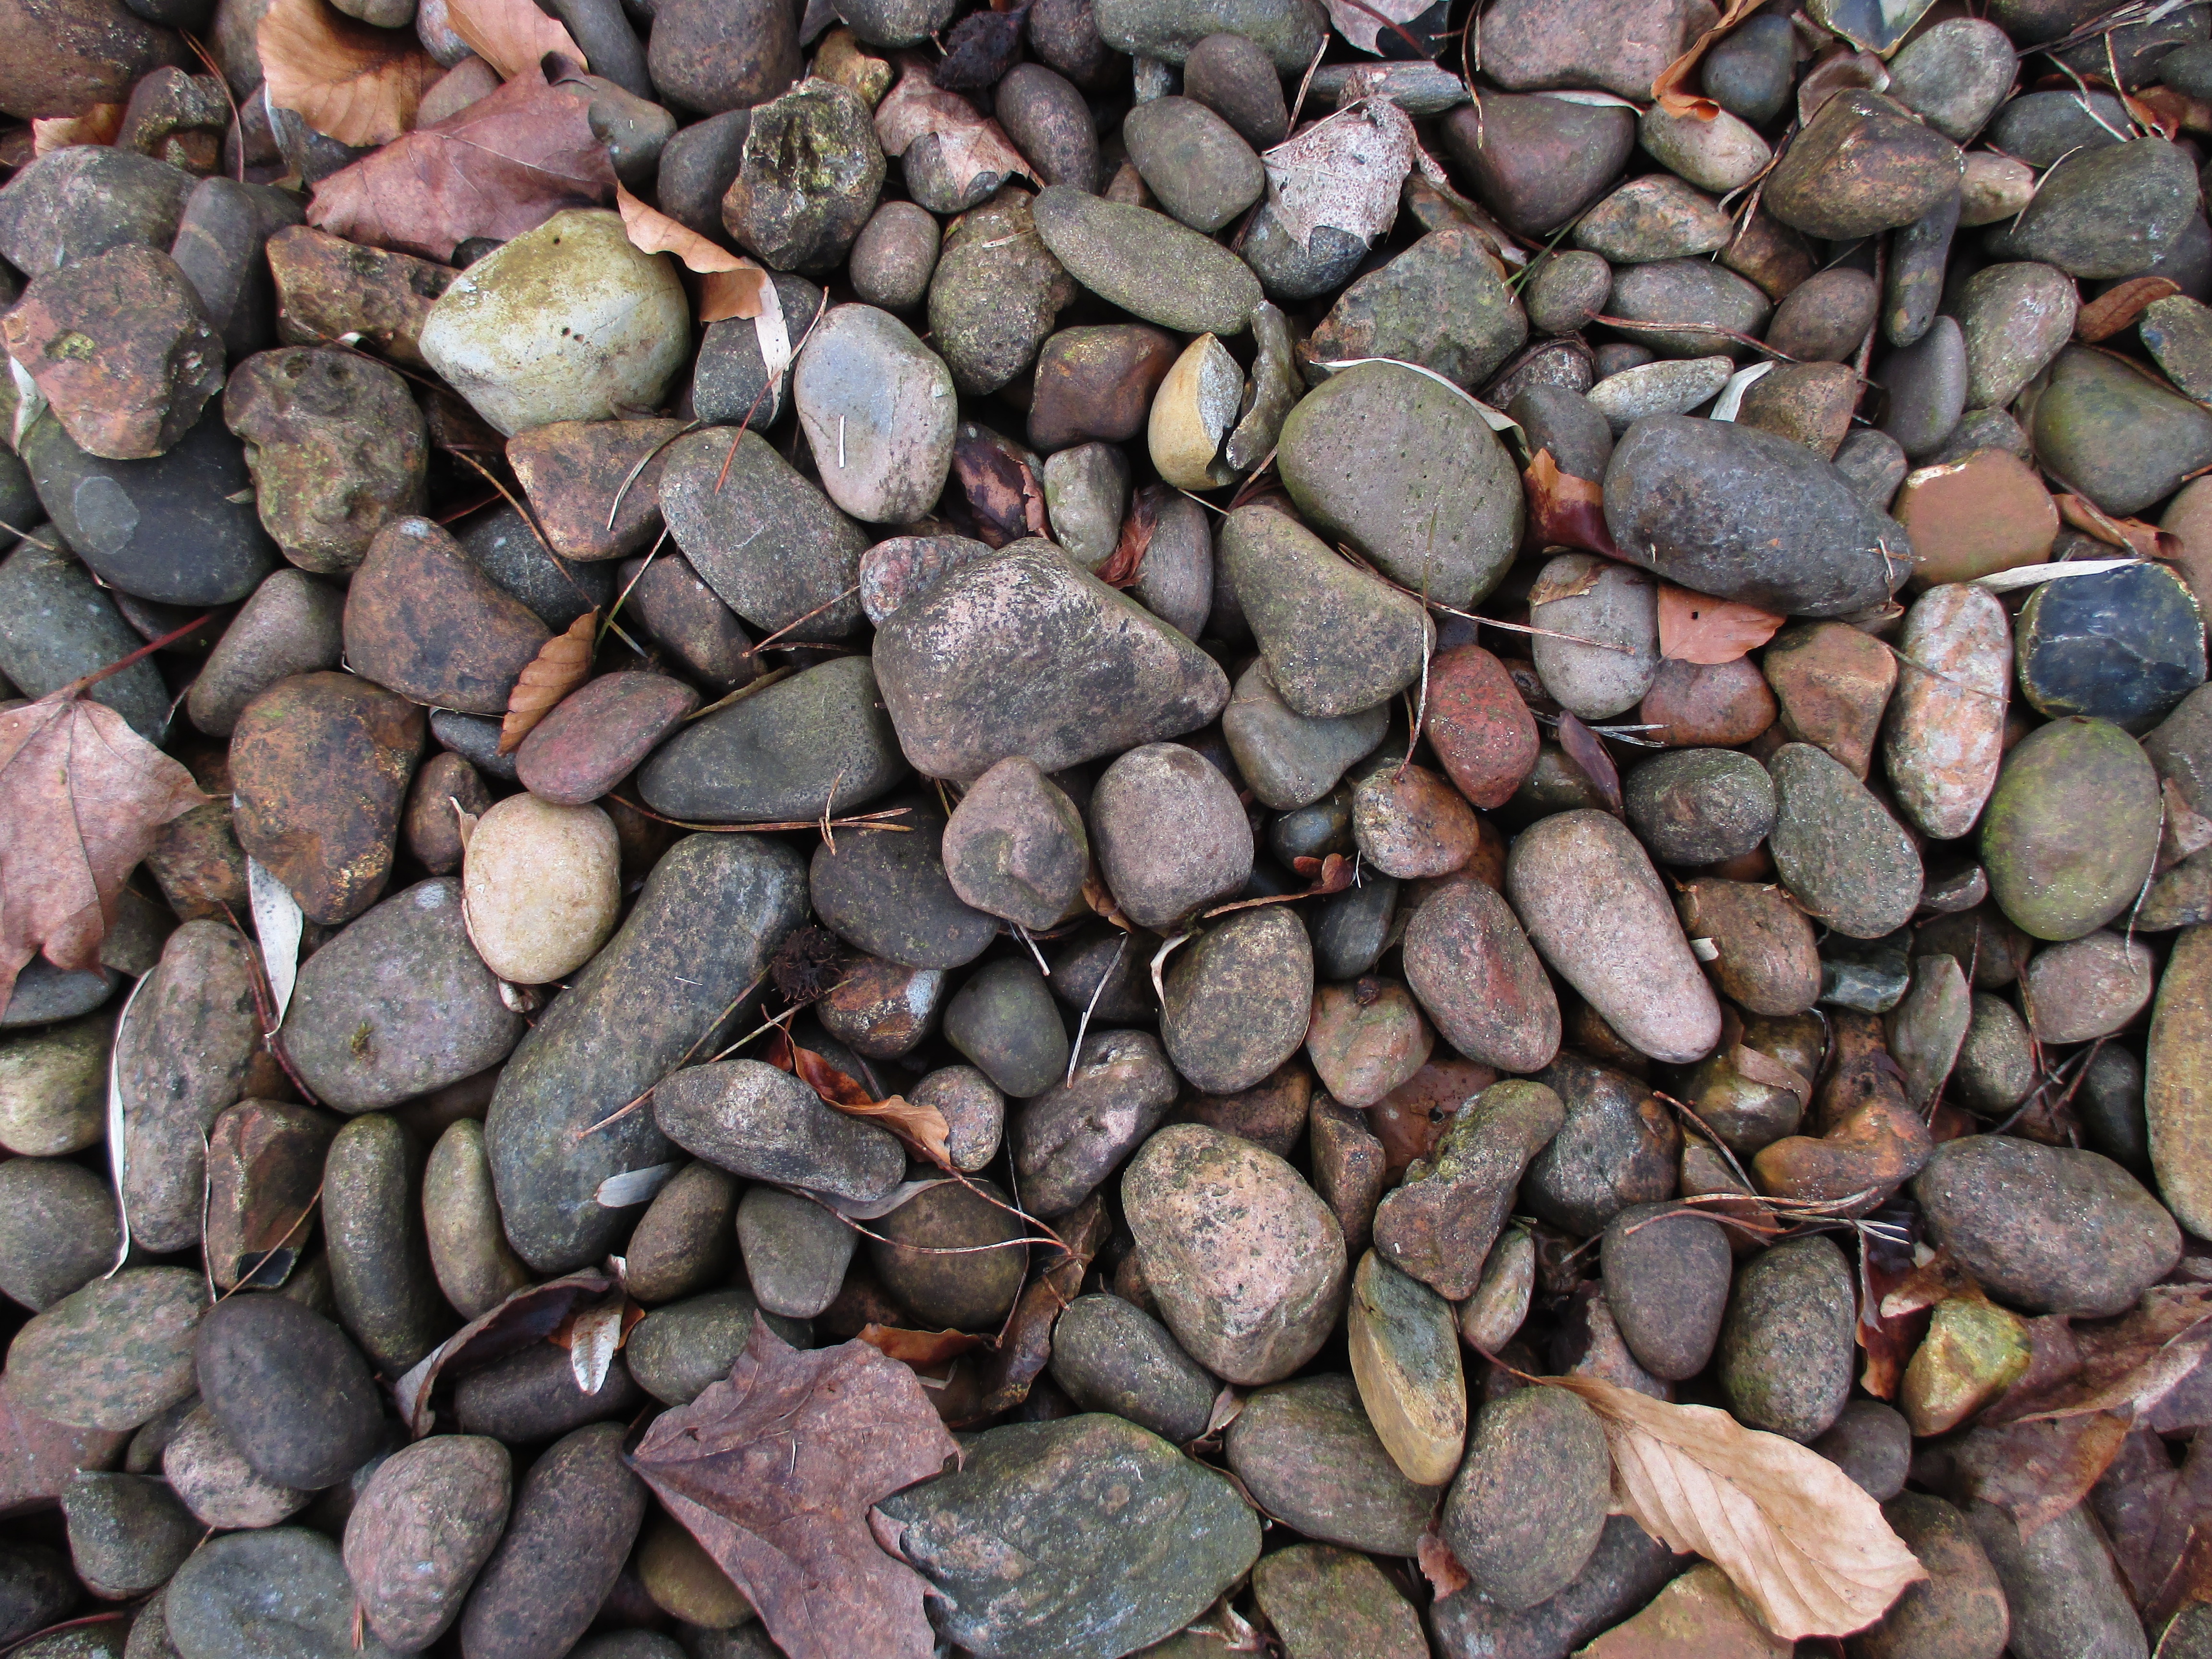
nature, rock, ground, pebble, park, soil, garden, material, zen, background, gravel, pebbles, away, grit, steinchen